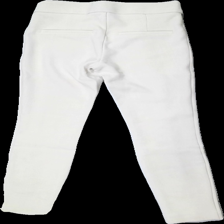
View: back
Type: Trousers
Category: Ladies
Brand: H&M
Colors: Beige
Material: 83% Polyester 17% Cotton
Cut: Tight
Size: XS
Season: All
Price range: 50-100
Recommended usage: Reuse
Description: beige tight trousers